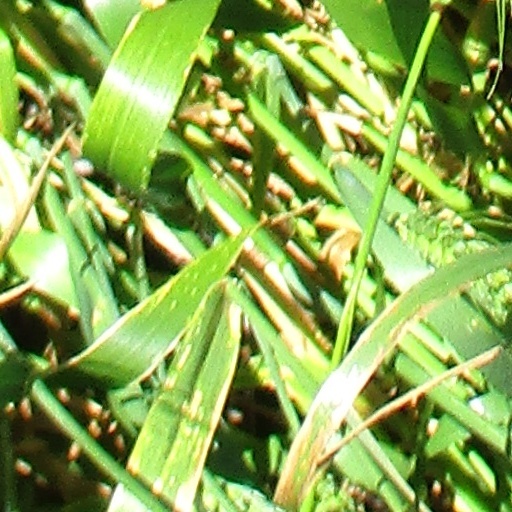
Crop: wheat